Classical Mechanics (Goldstein)

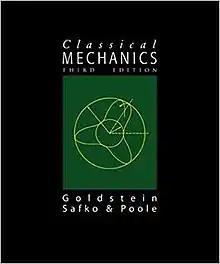
Front cover of the third edition

Classical Mechanics is a textbook written by Herbert Goldstein, a professor at Columbia University. Intended for advanced undergraduate and beginning graduate students, it has been one of the standard references on its subject around the world since its first publication in 1950.